1990 Goody's 500

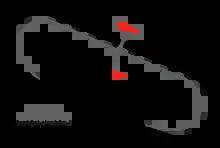
The layout of Martinsville Speedway, the venue where the race was held.

Martinsville Speedway is a NASCAR-owned stock car racing track located in Henry County, in Ridgeway, Virginia, just to the south of Martinsville. At 0.526 miles (0.847 km) in length, it is the shortest track in the NASCAR Cup Series. The track was also one of the first paved oval tracks in NASCAR, being built in 1947 by H. Clay Earles. It is also the only remaining race track that has been on the NASCAR circuit from its beginning in 1948.